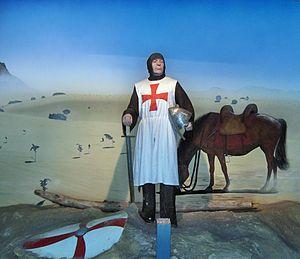
Le Fantôme de Fort-la-Latte est le treizième album de bande dessinée des Aventures de Vick et Vicky.
La fin de l'ordre du Temple a provoqué l'apparition de nombreuses légendes au sujet des Templiers. Ces légendes sont apparues essentiellement à partir du XVIIIᵉ siècle, en particulier dans les milieux maçonniques, qui vont voir en eux le maillon avec les bâtisseurs mythiques du temple de Salomon.